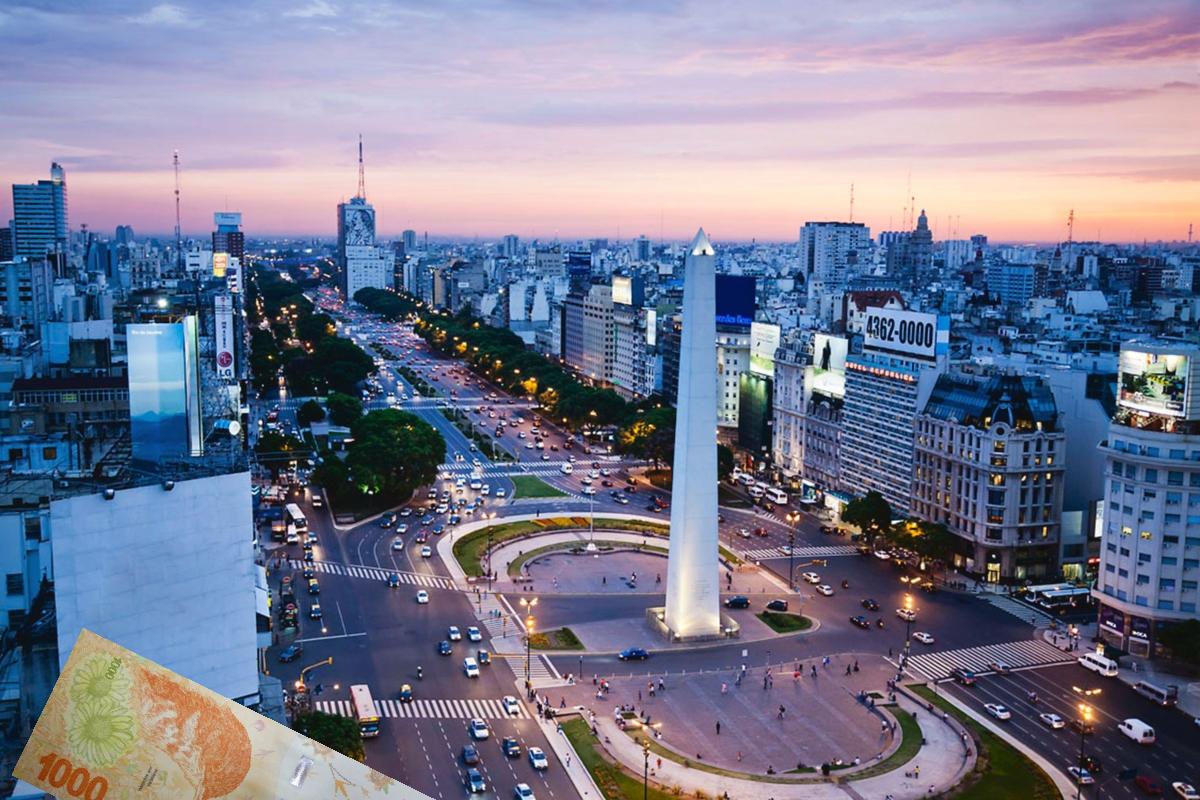
Denominación: 1000